Sky position (RA, Dec in degrees): 226.177, 4.957
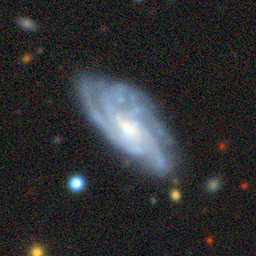
Galaxy morphology: Unbarred Tight Spiral Galaxies